National Archives of Estonia

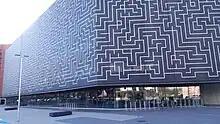
The main building of the National Archives of Estonia in Tartu

The National Archives of Estonia (NAE) has been the centre of archival administration in Estonia since 1999.